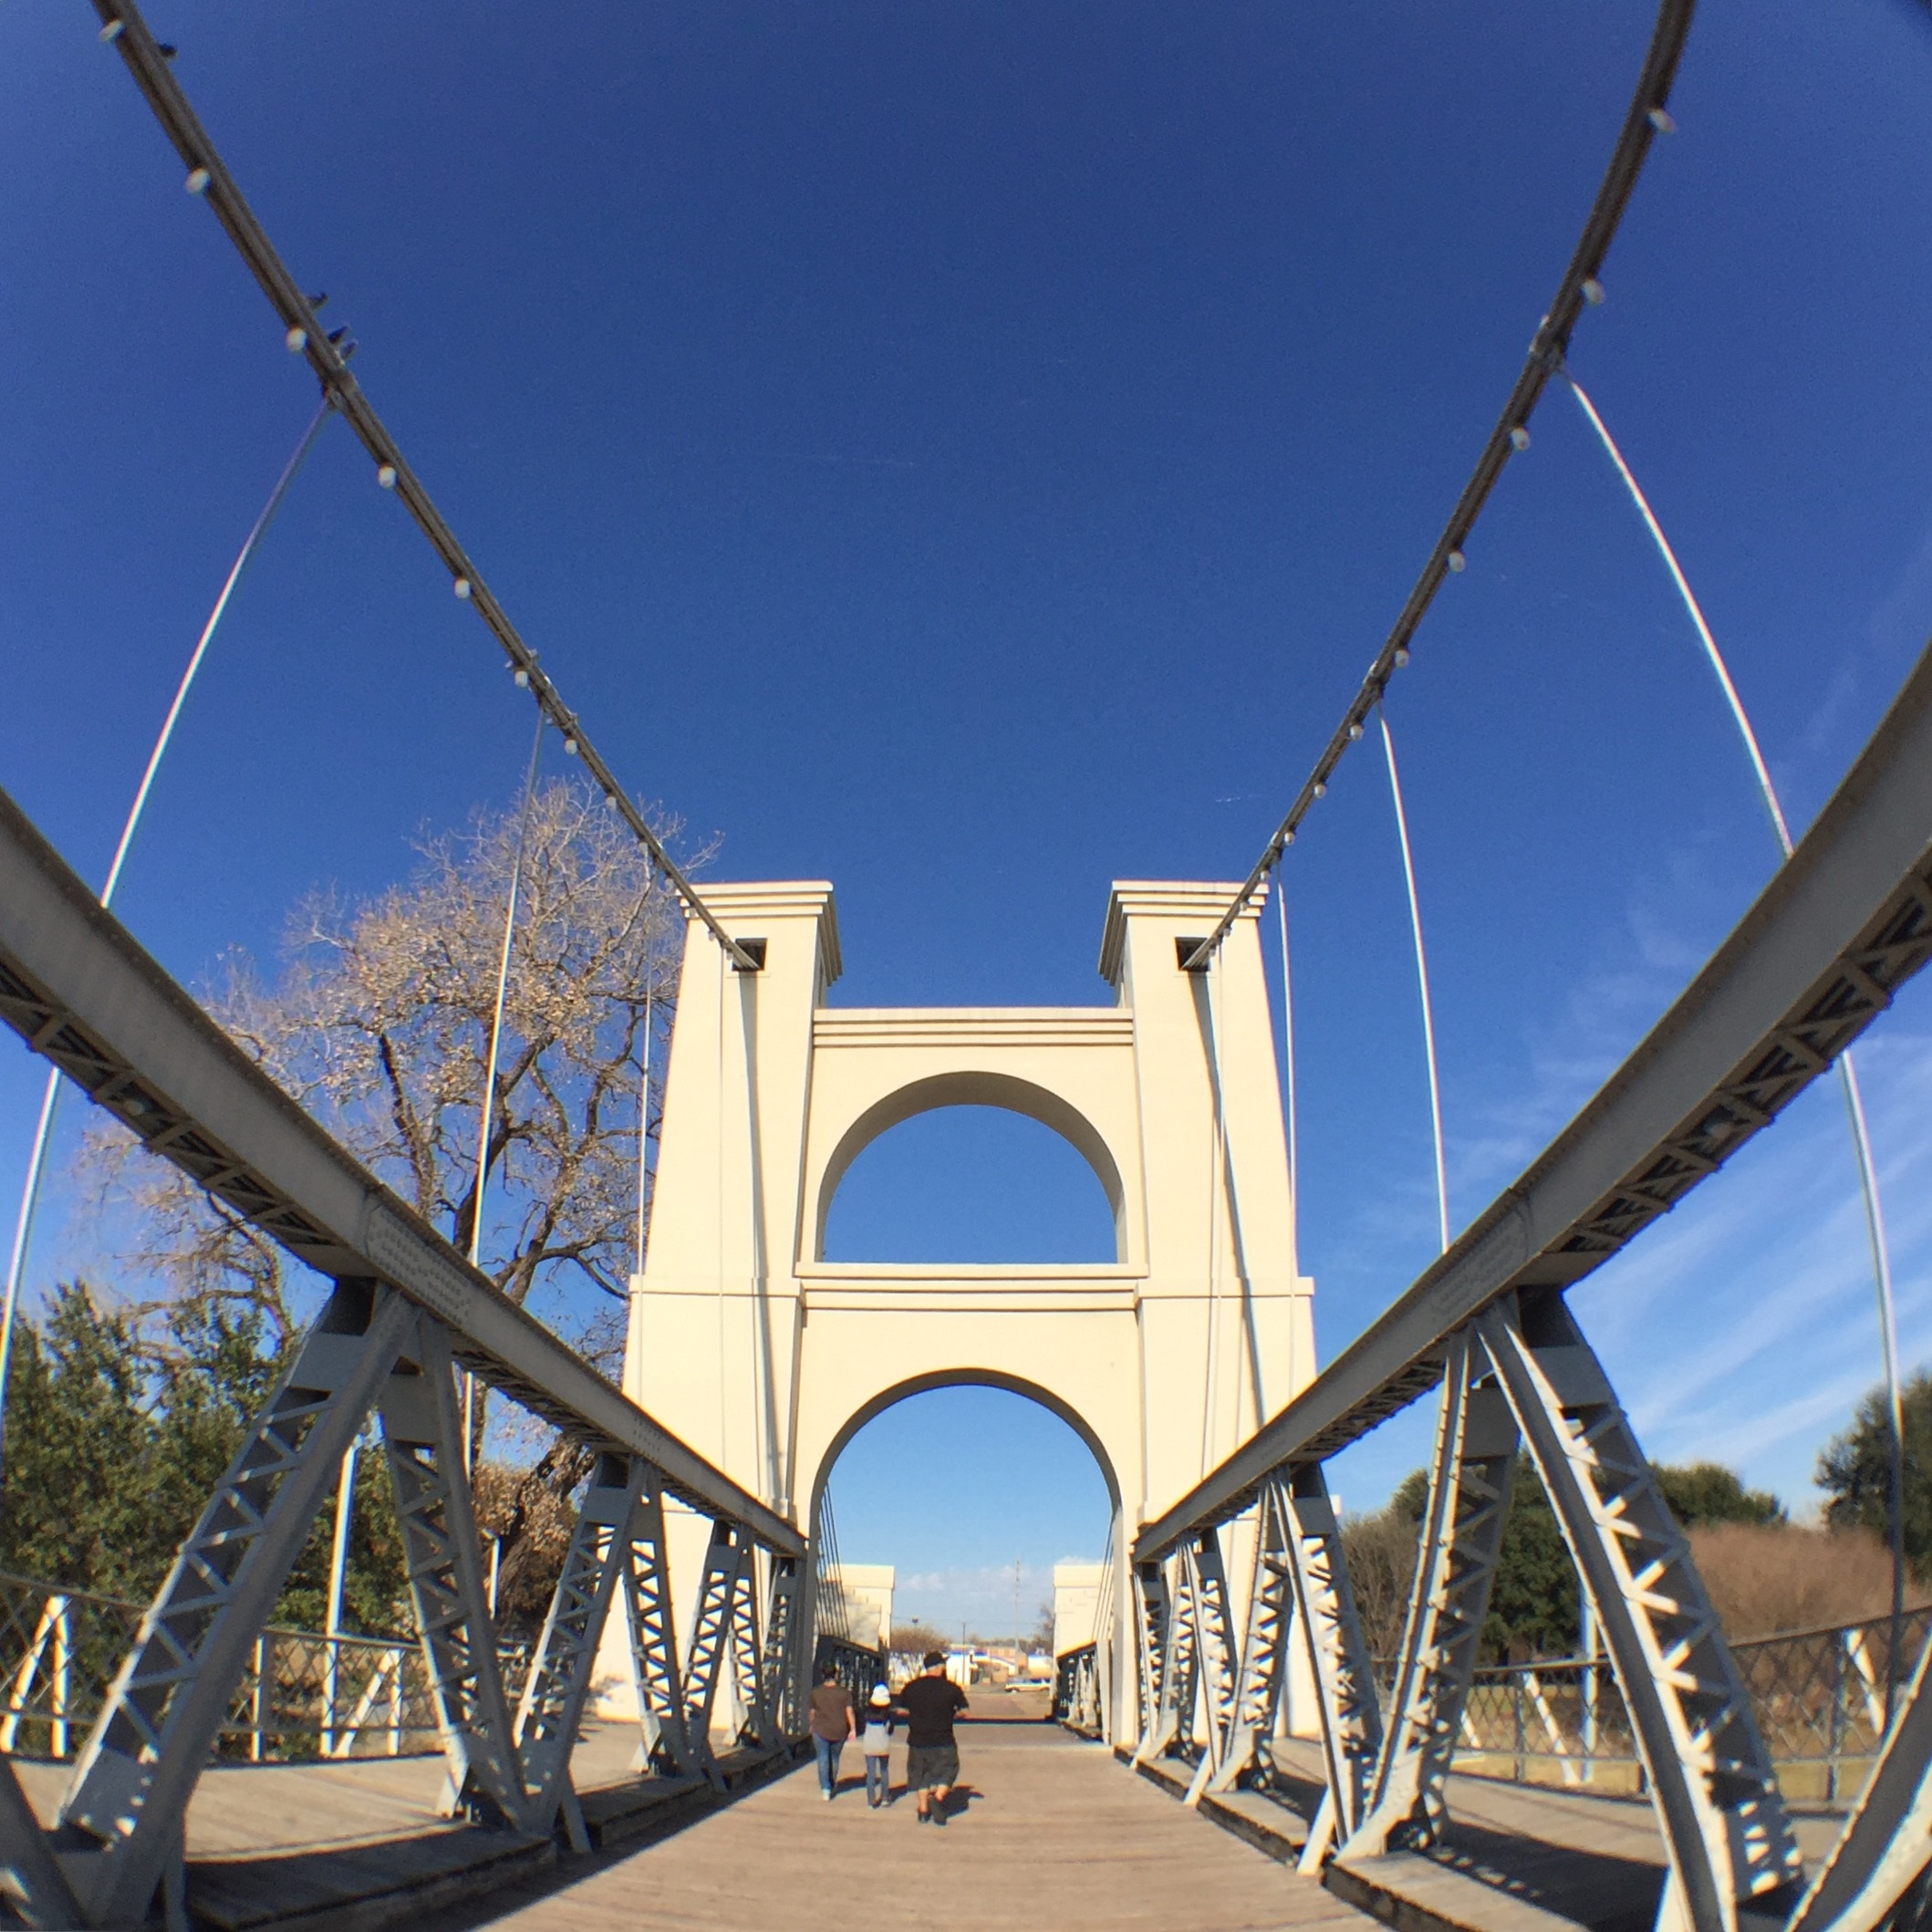
tree, nature, outdoor, architecture, structure, sky, bridge, travel, recreation, suspension bridge, amusement park, america, landmark, tourism, leisure, fisheye, tourist attraction, skyway, amusement ride, girder bridge, fixed link, extradosed bridge